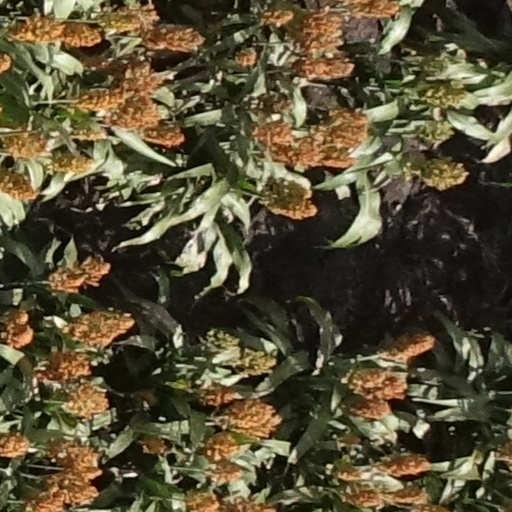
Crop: sorghum